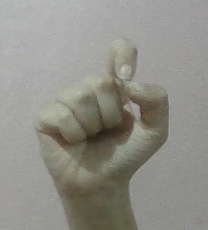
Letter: fa